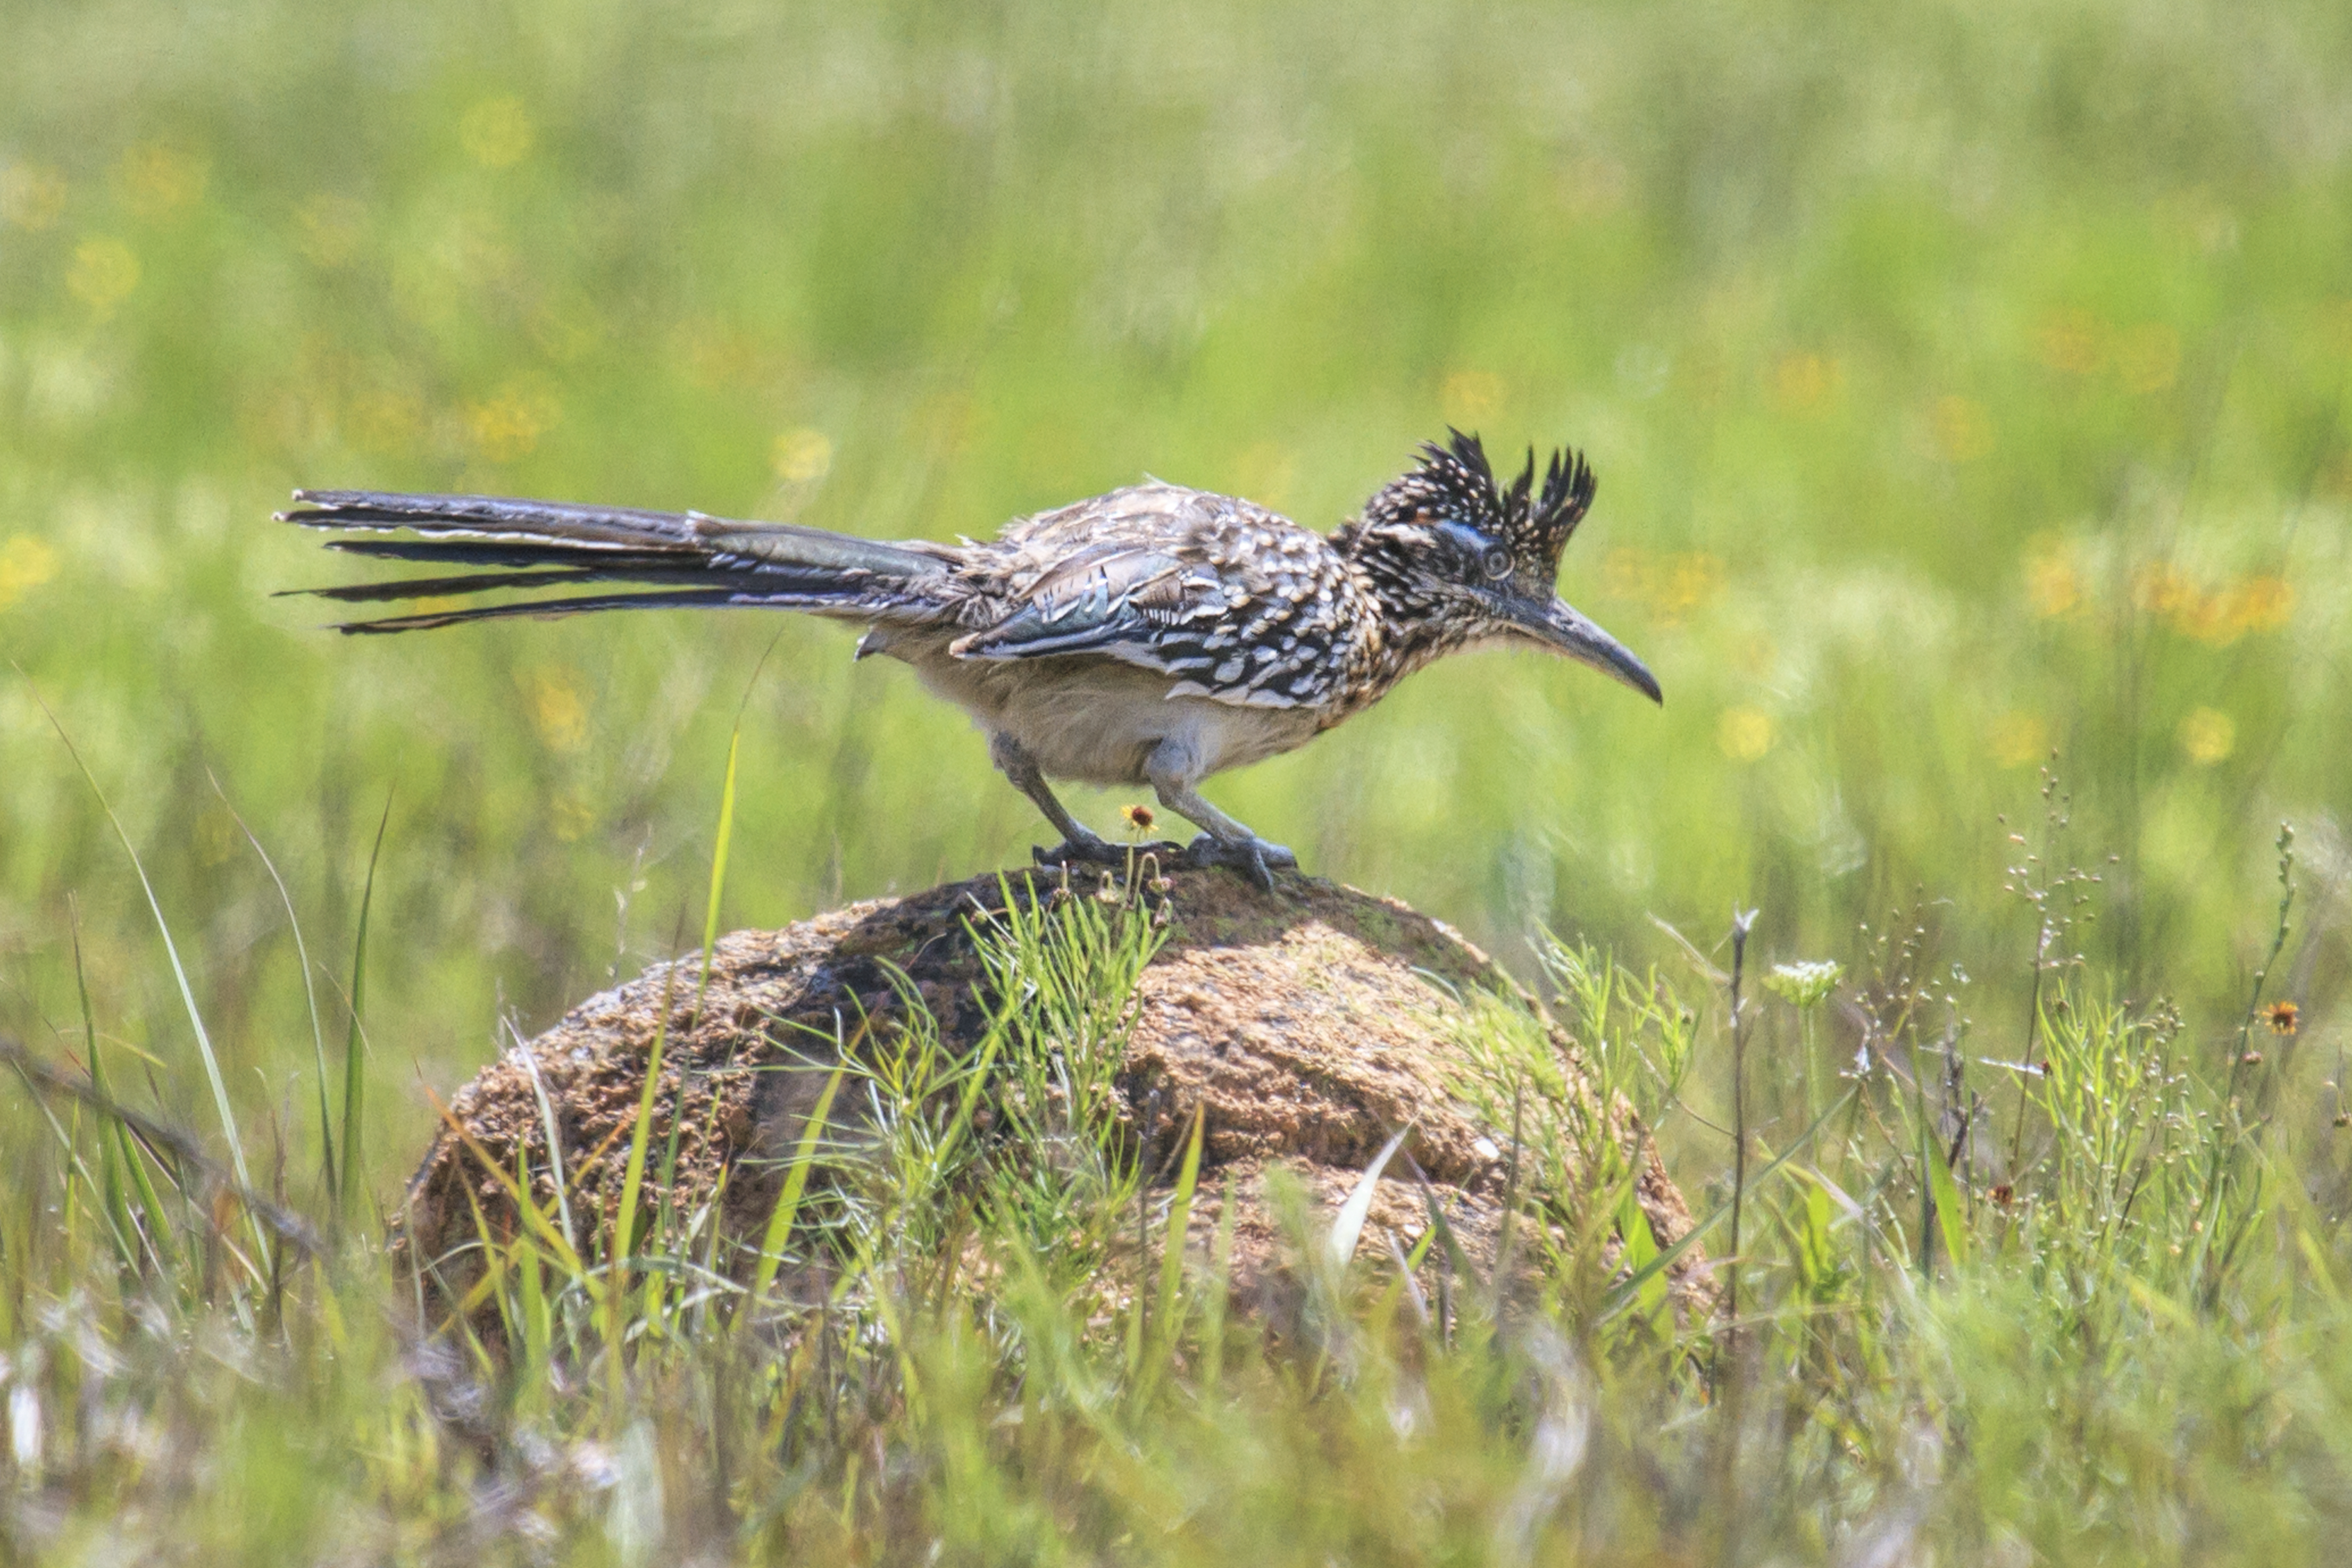
nature, bird, prairie, wildlife, beak, fauna, vertebrate, sparrow, oklahoma, greaterroadrunner, shorebird, roadrunner, larrysmith, wichitamountains, lark, perching bird